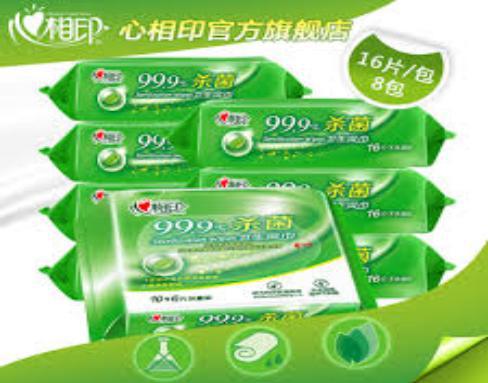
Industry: Necessities